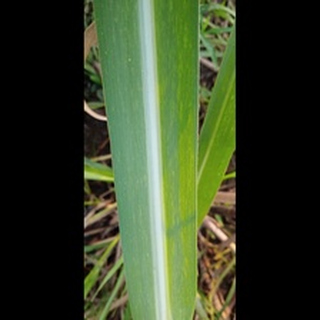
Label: sugarcane_mosaic